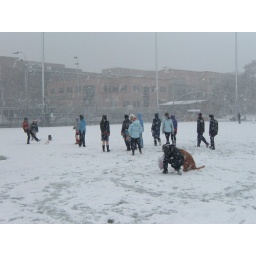
Saturday's game cancelled (Dec 1st) for obvious reasons. The girls still kicked the ball around though.